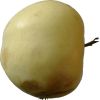
Label: Apple hit 1